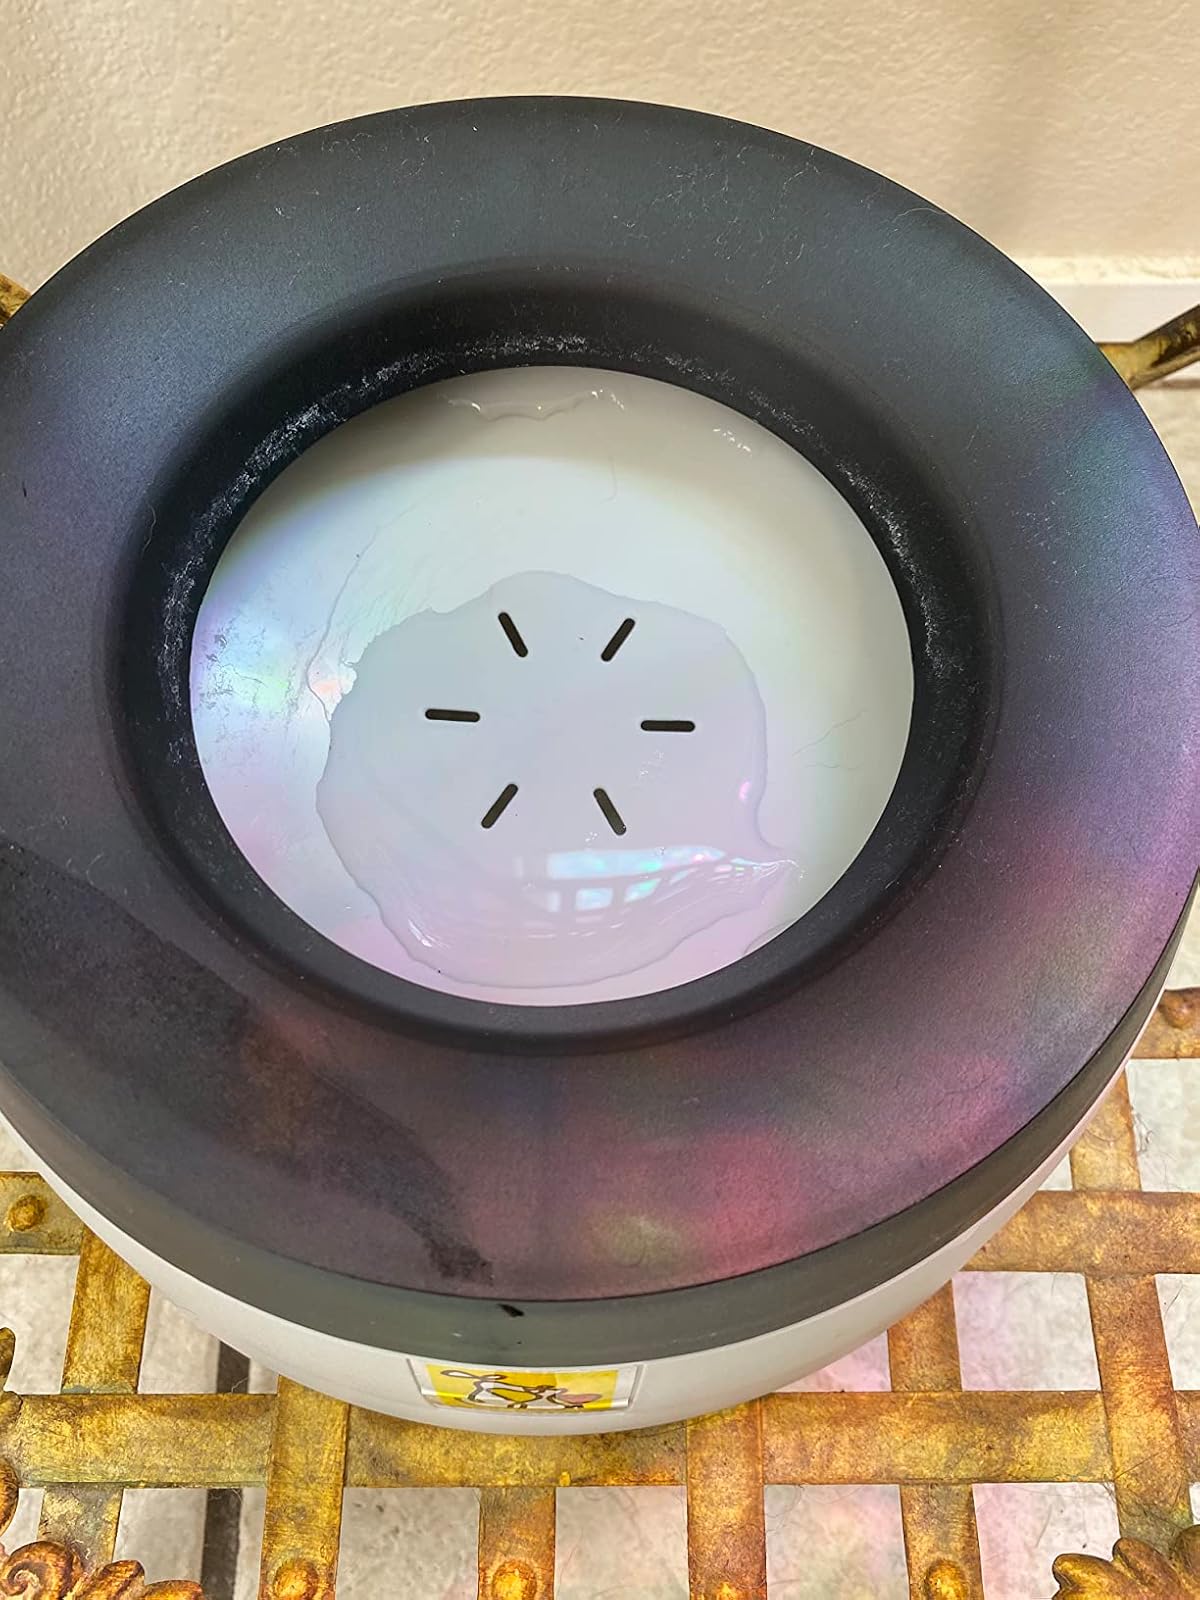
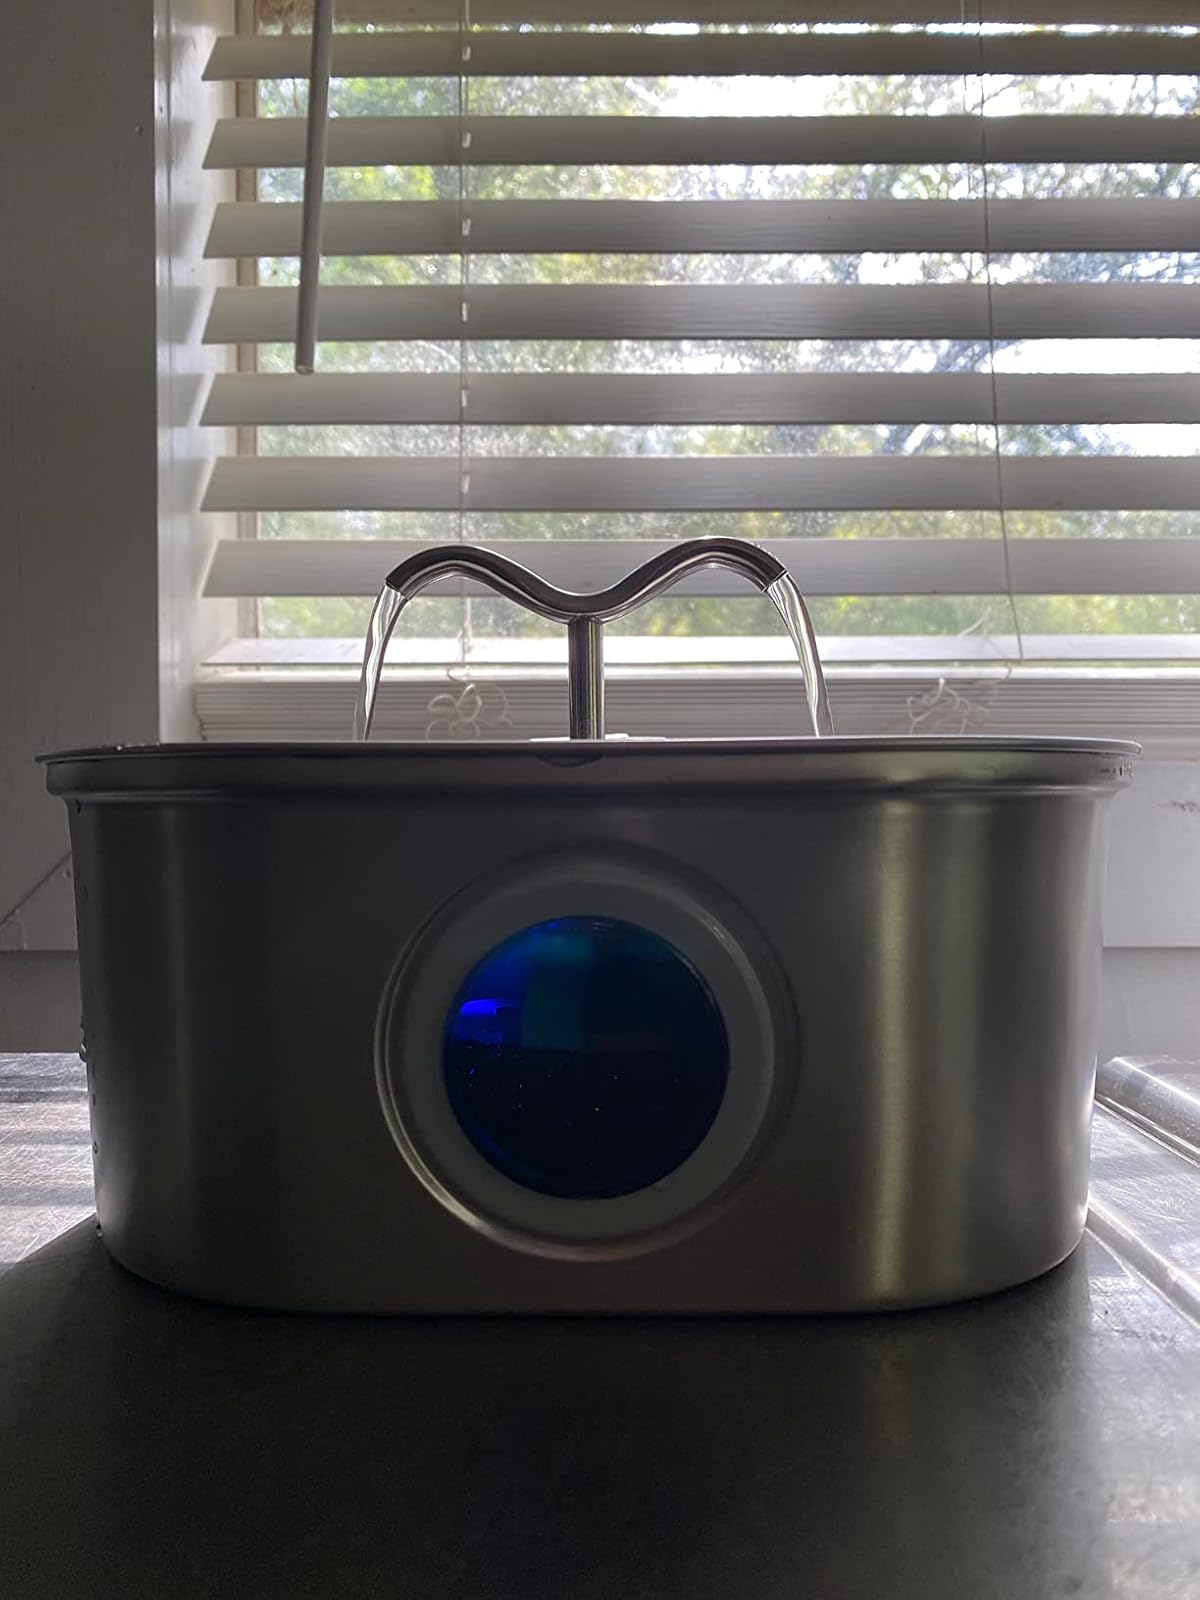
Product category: items_bowl
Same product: no